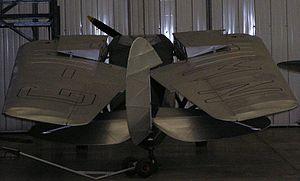
Le De Havilland DH.85 Leopard Moth était un avion de loisirs triplace monoplan à aile haute, conçu et produit par le constructeur britannique de Havilland Aircraft Company en 1933.